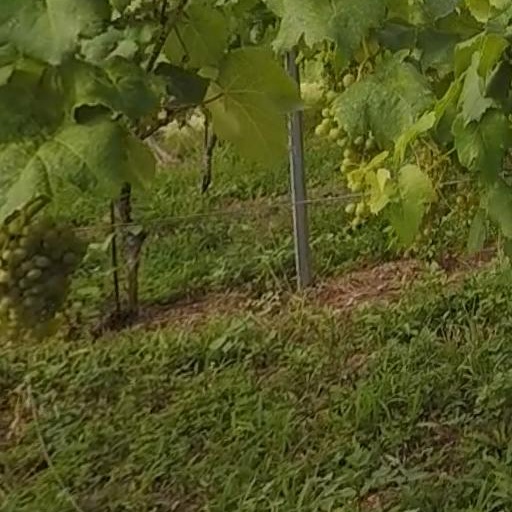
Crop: grape